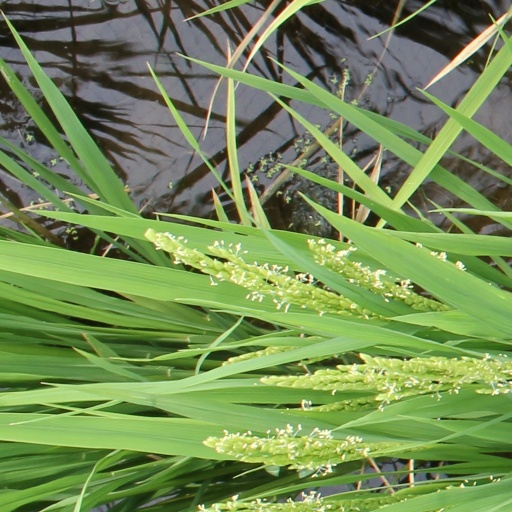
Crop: rice